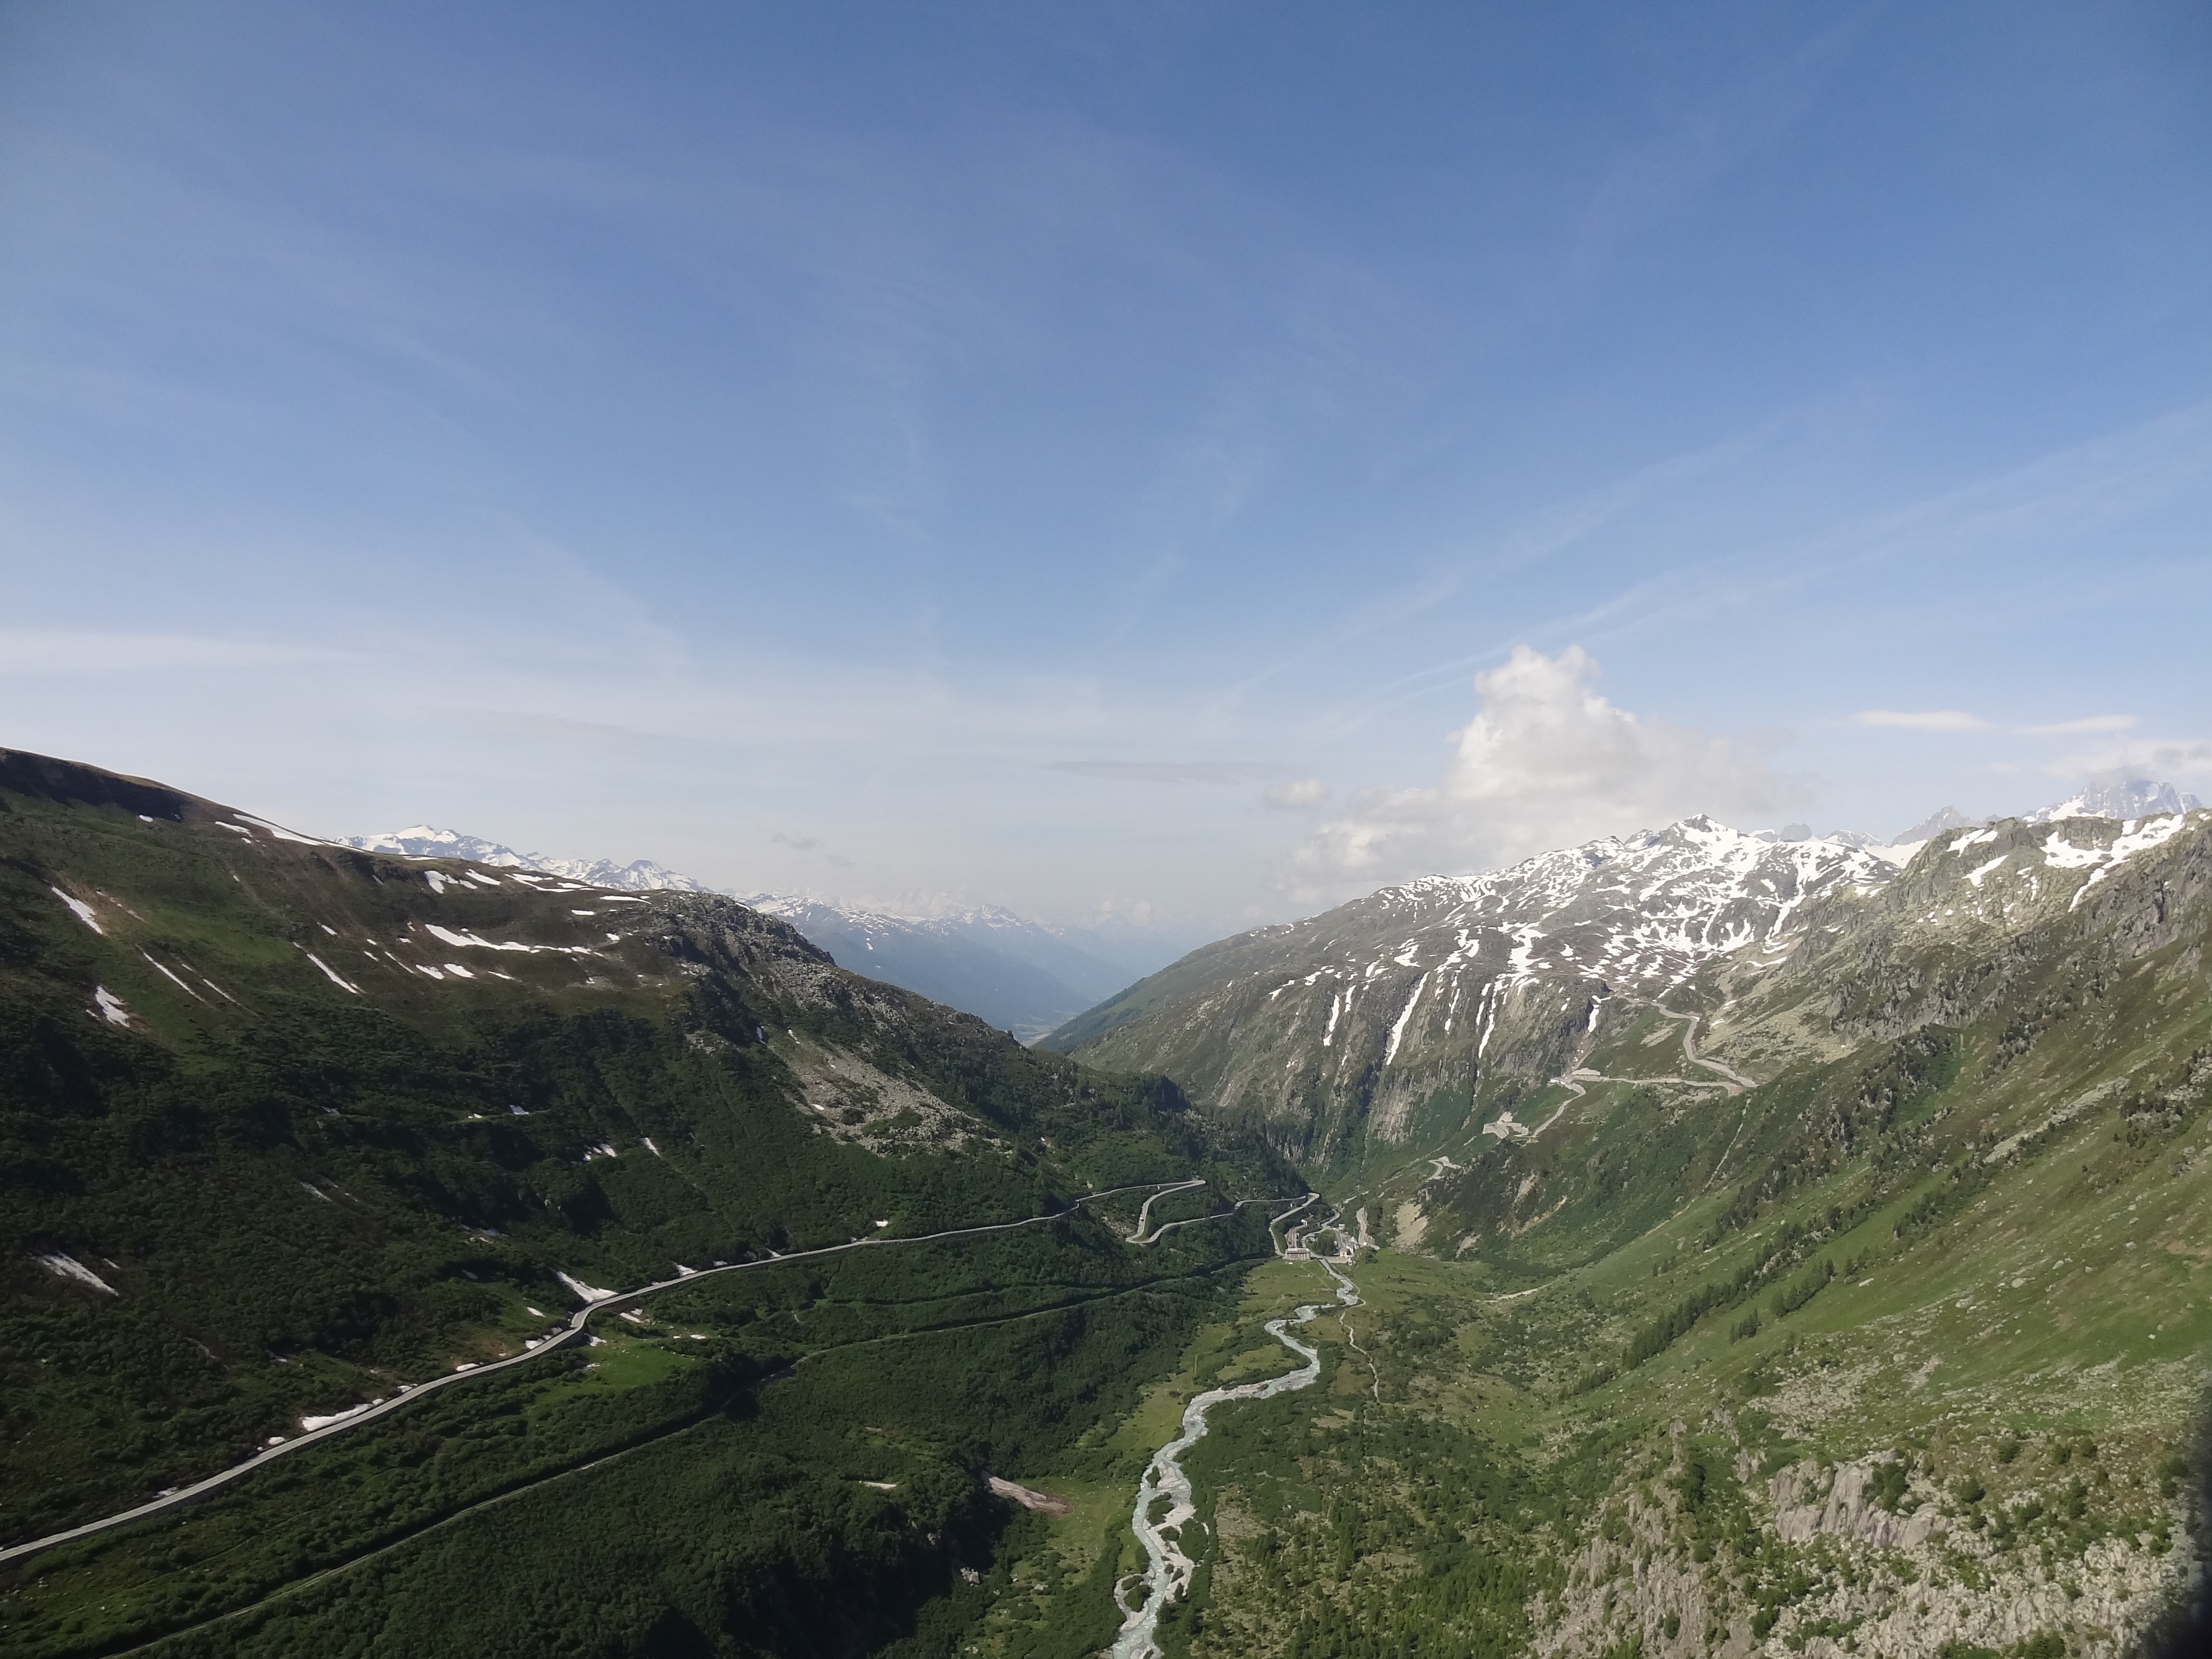
landscape, nature, walking, mountain, hill, adventure, valley, mountain range, alpine, fjord, ridge, mountains, alps, outlook, plateau, fell, cyclamen, landform, mountain pass, pass road, geographical feature, mountainous landforms, grimsel